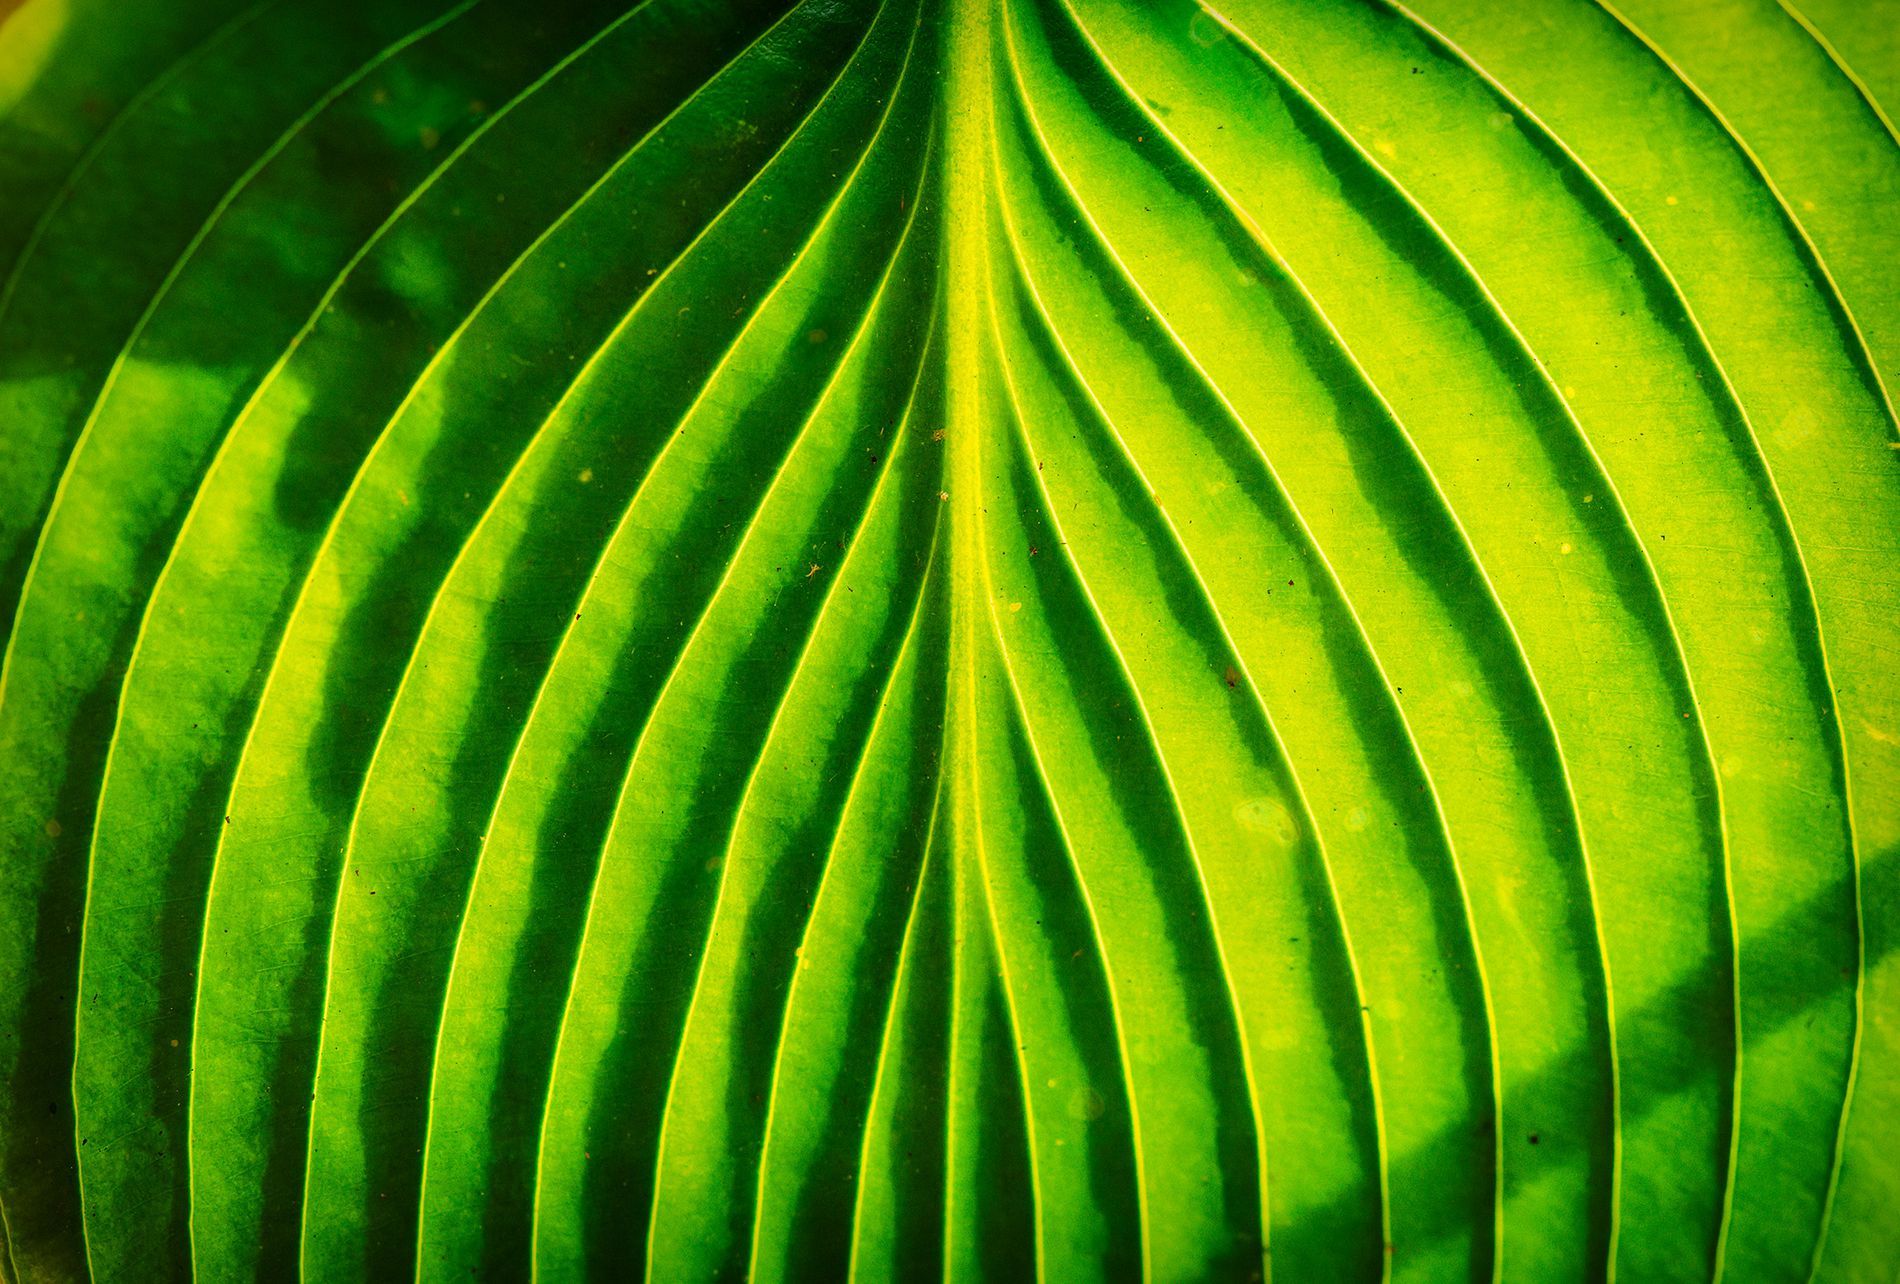
Green Leaf with Prominent Veins
This is a close-up photograph of a vibrant green leaf with its vein's pattern of symmetrical lines. A light can be seen shining on the leaf.
A close-up shot taken from an elevated angle in daylight, this photograph shows a vibrant green leaf. The nature of the image reveals the texture of the leaf. The light enhances the contrast between the ridges.
Labels: Leaf, Plant, Green, Texture, Flower, Petal